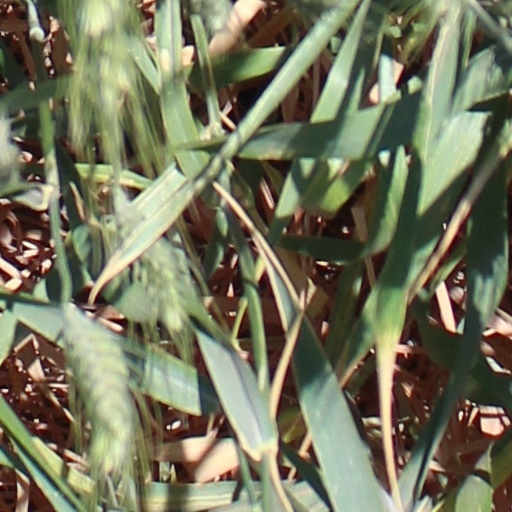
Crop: wheat